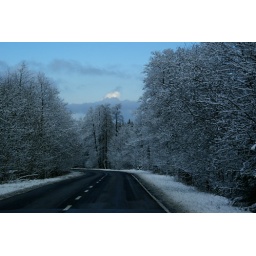
road to paradise in white